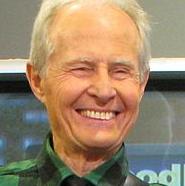
Age: 72